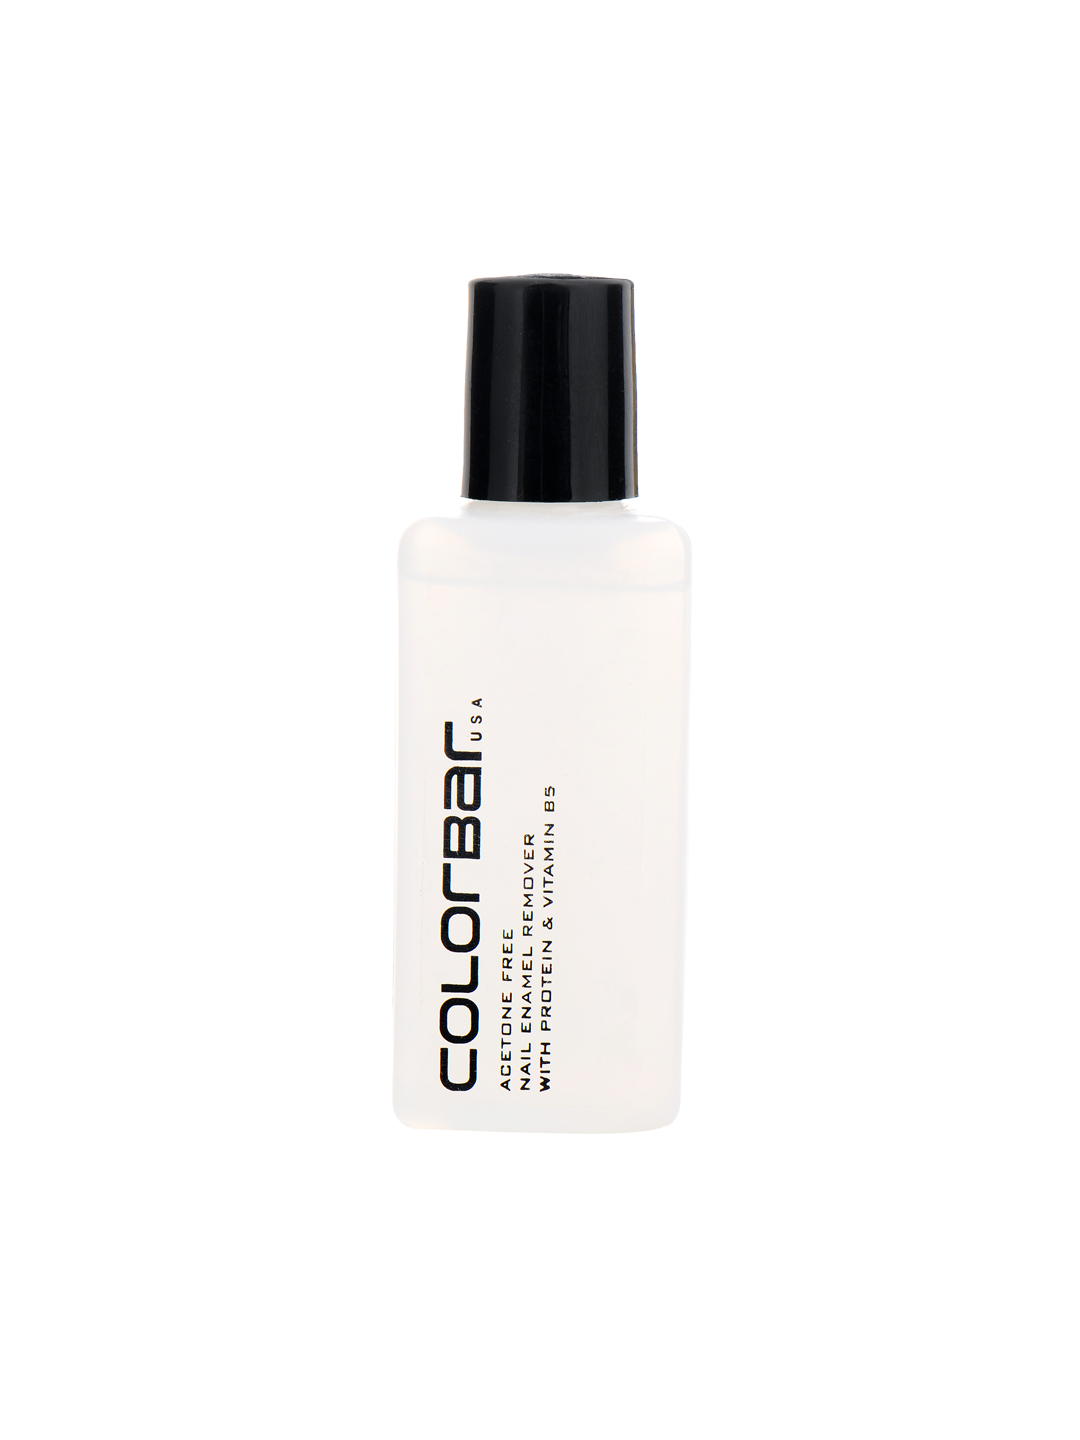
Colorbar Acetone Free Nail Enamel Remover
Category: Personal Care / Bath and Body / Nail Essentials
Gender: Women
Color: White
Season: Summer 2019
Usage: Casual